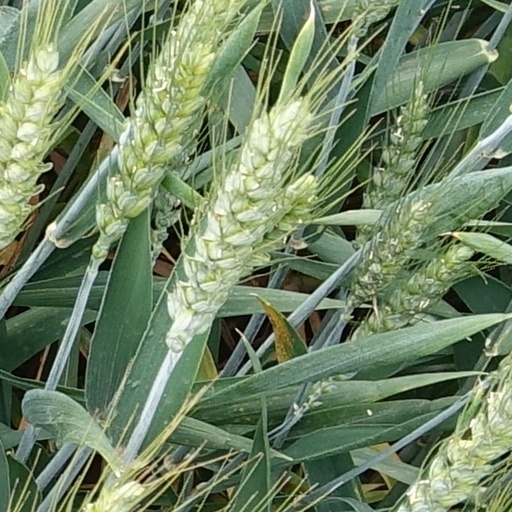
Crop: wheat